Ellen Driscoll

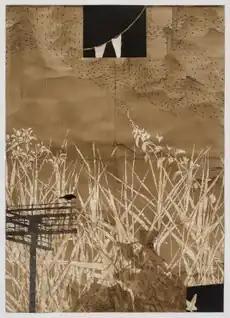
Ellen Driscoll, "Untitled 3", walnut and sumi ink on paper, 59" x 82", 2015.

With later projects, Driscoll extended her interests to the resilience of the natural world in the face of sociopolitical threat. The sumi and walnut ink drawings in her "Soundings" (2015) and "Thicket" (2017) exhibitions blended ochre, umber and coffee-colored silhouettes and spectral imagery of ivy skeins, volunteer plants, birds, clothing, skeletal billboards, abandoned loading docks and honeycombed structures into liminal topographies of land and water, culture and nature, ruin and rebirth. "Soundings" offered an immersive, composite past-present portrait of Red Hook, Brooklyn that critic Lilly Wei described as mundane and fluid, shifting from abstraction and dissolution to sharp realistic focus in an exploration of adaptability, transition, transformation and ephemerality. "Thicket" included soft sculptures partially attached to walls—some printed with tangled tree imagery—that suggested clothing patterns and city plans or topographical maps cut into cloth (e.g., "Stilt", 2014).